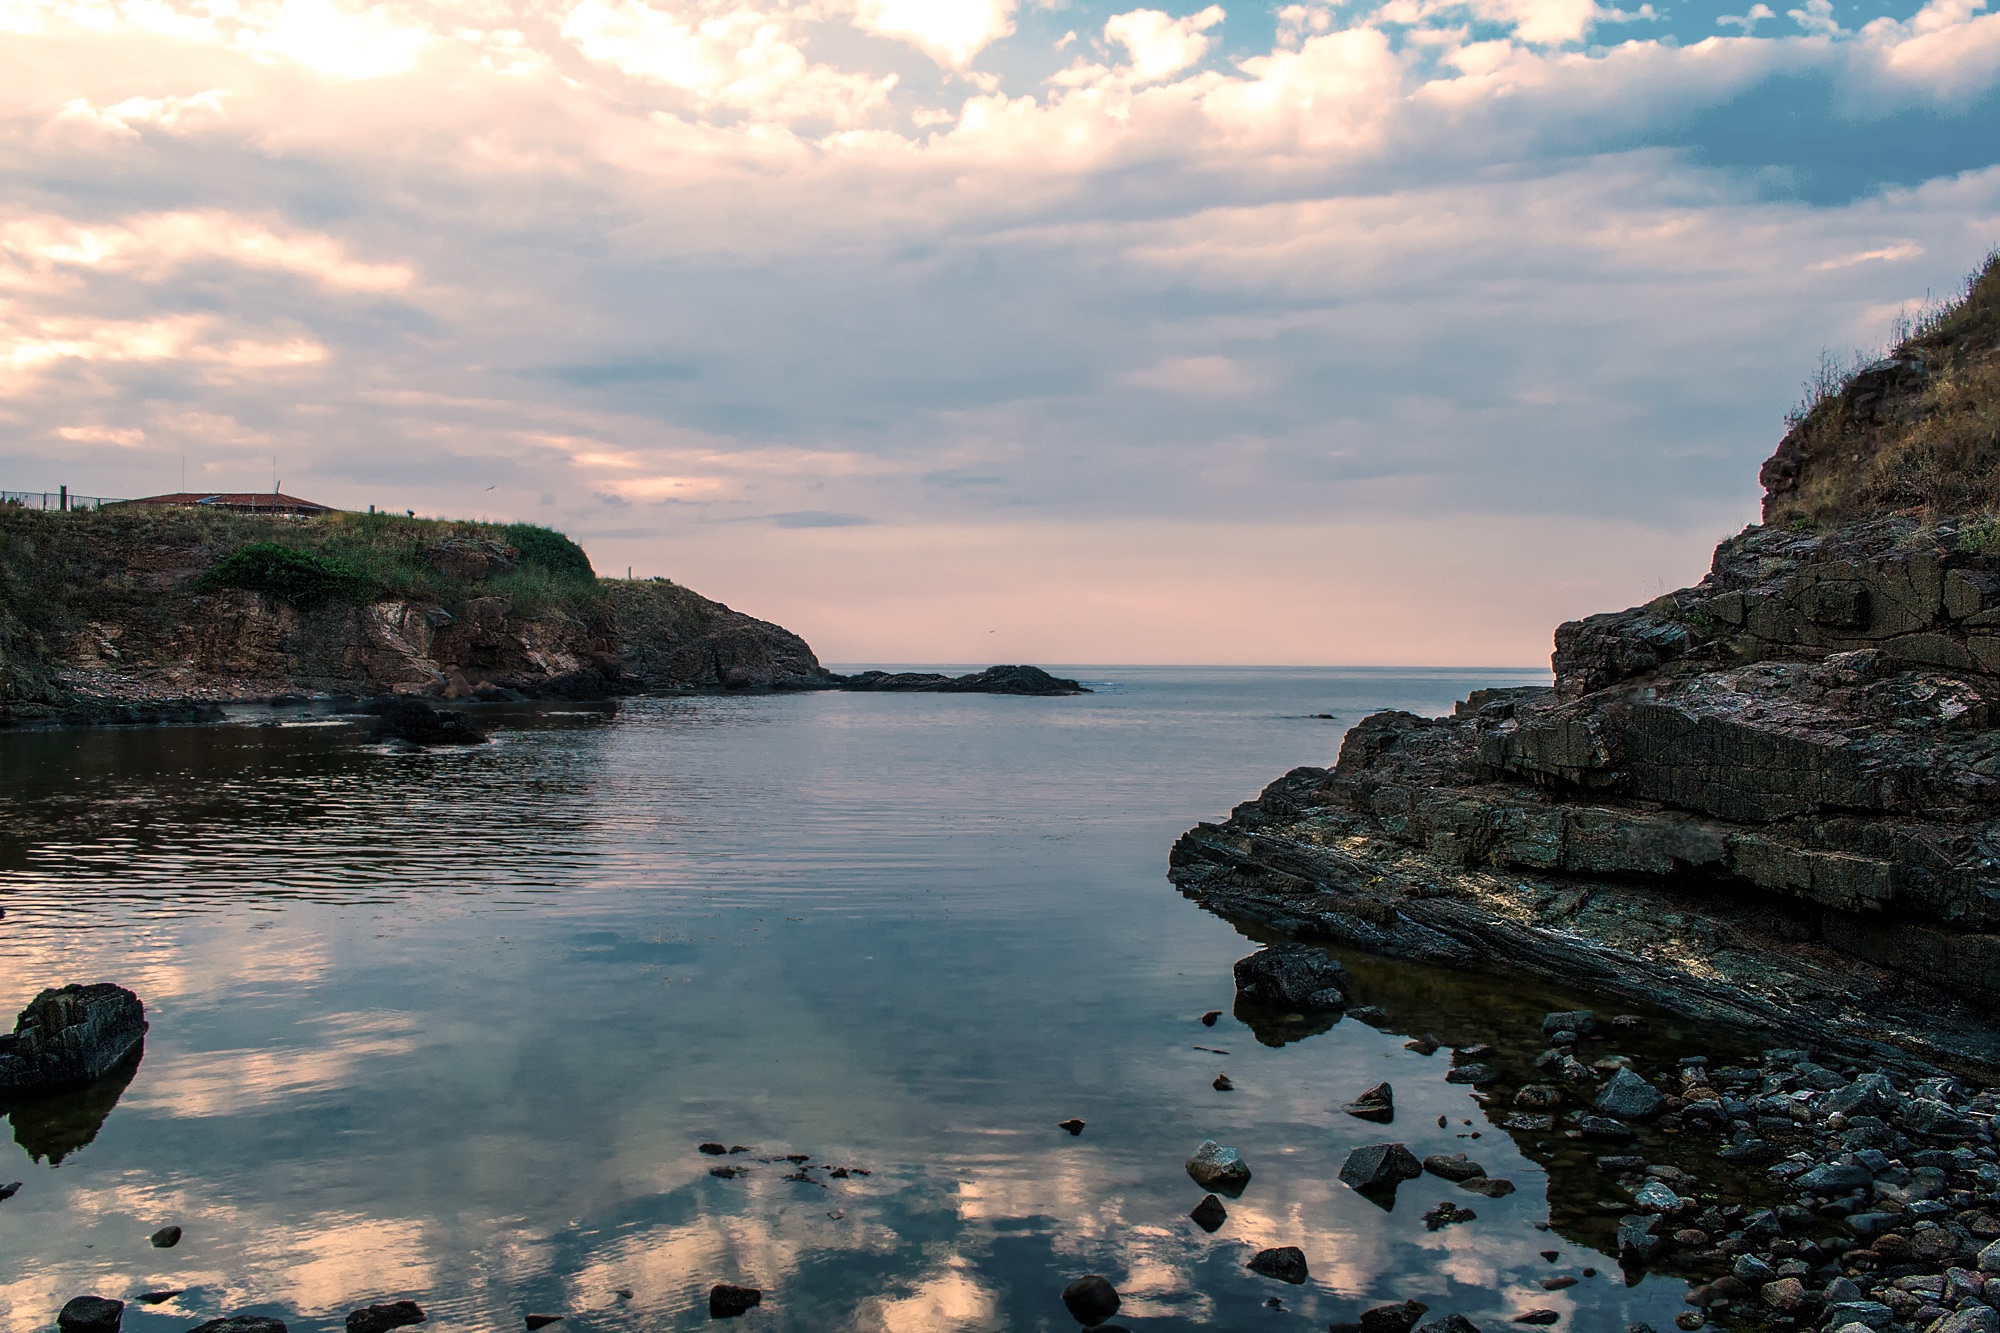
beach, landscape, sea, coast, water, nature, rock, ocean, cloud, sky, sunset, shore, lake, cliff, dusk, cove, reflection, bay, terrain, material, body of water, loch, cape